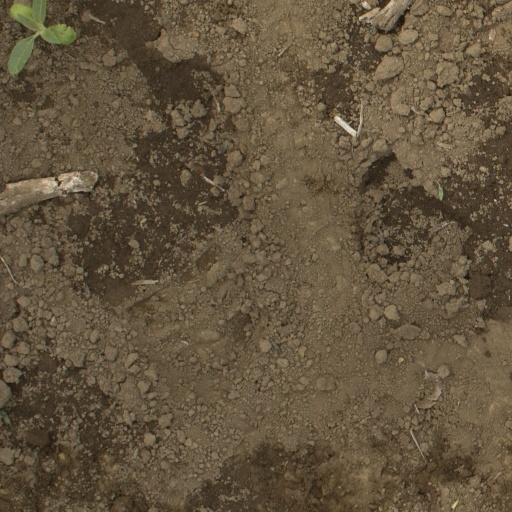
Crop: Jerusalem artichoke